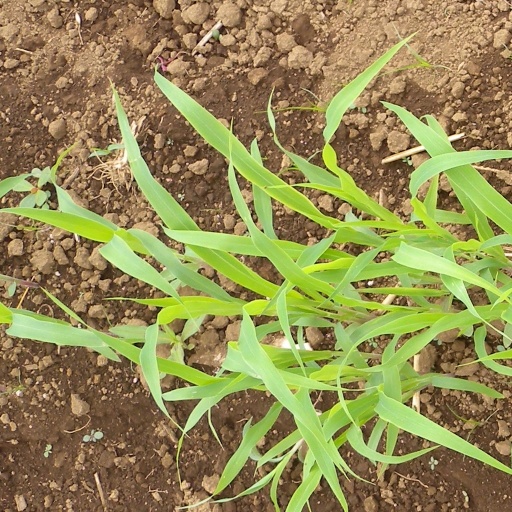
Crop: sorghum